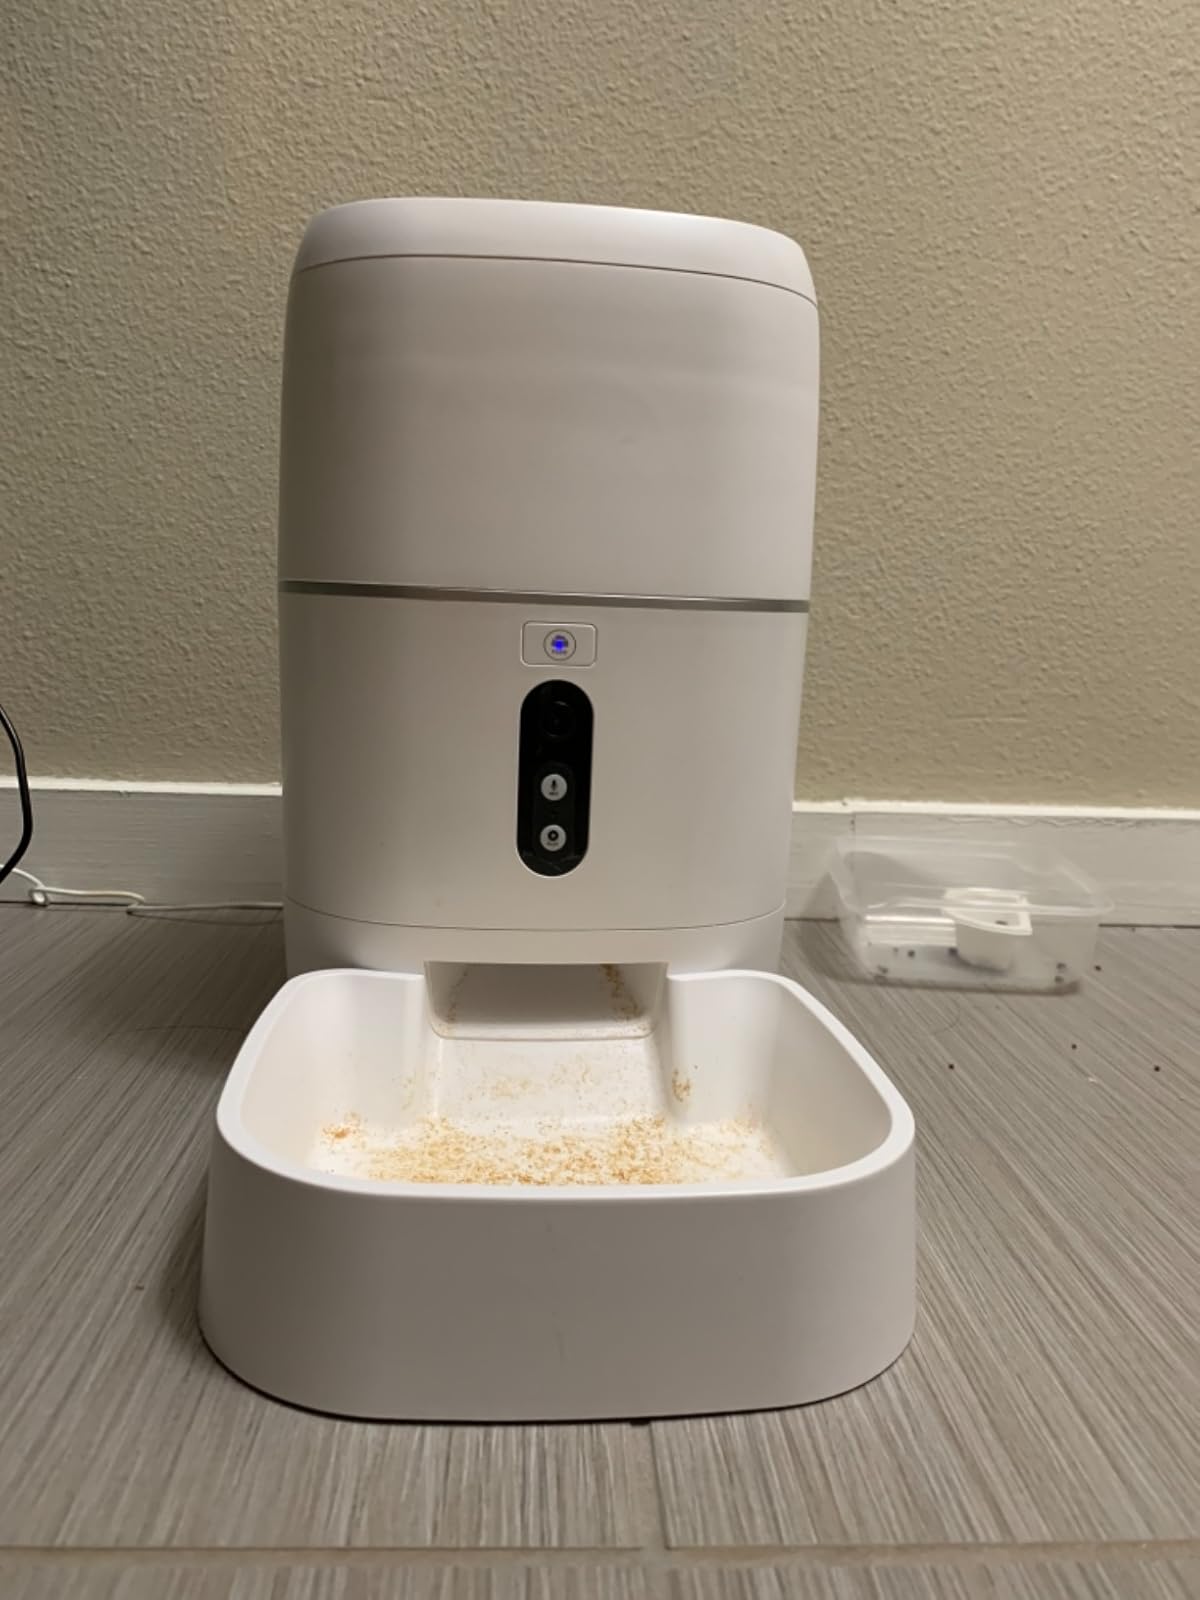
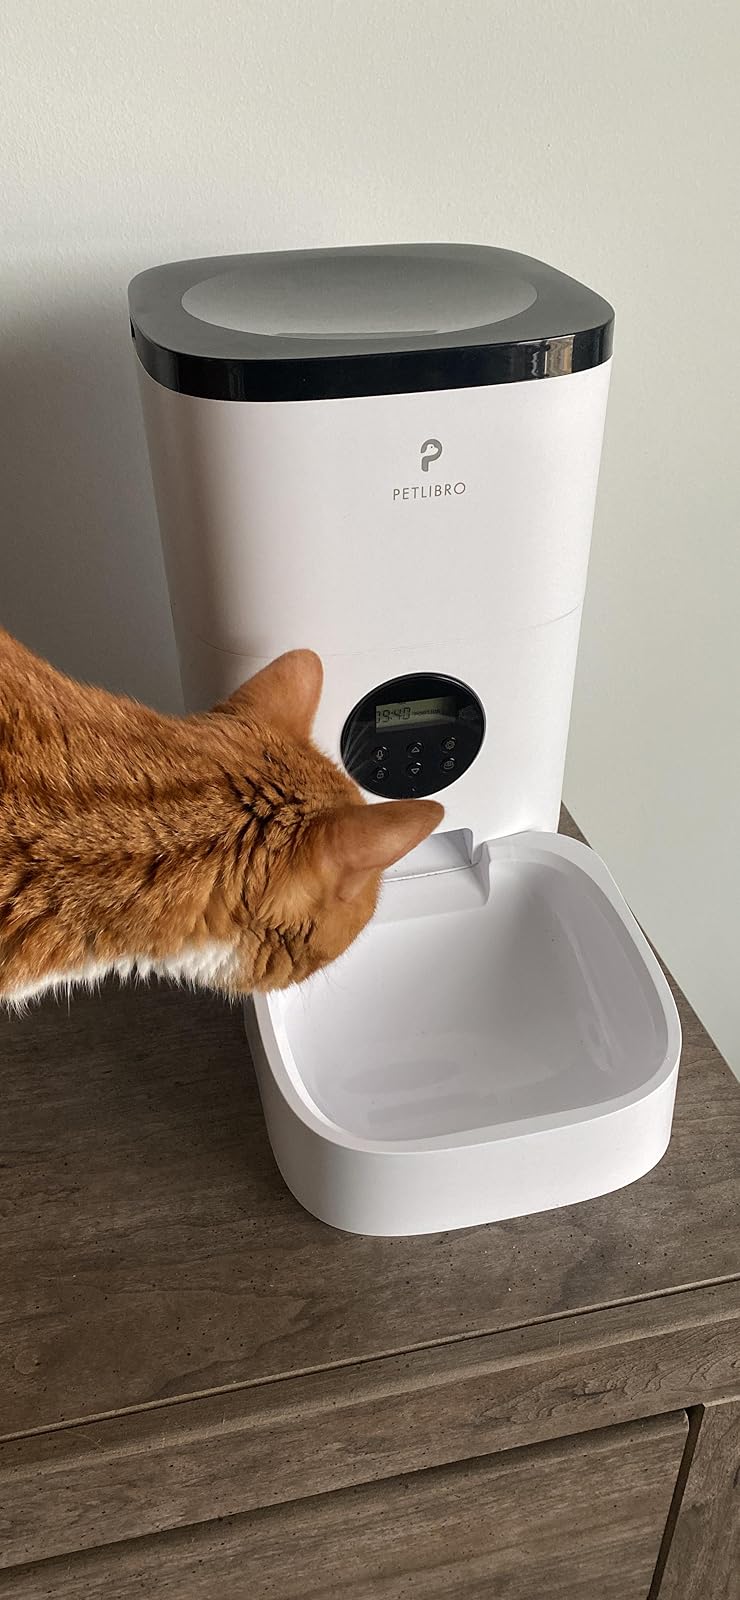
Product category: items_feeder
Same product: no